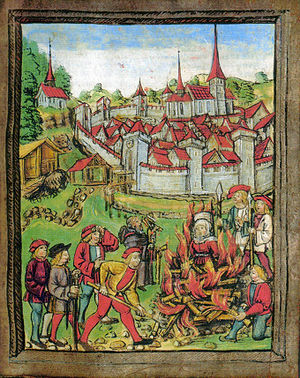
Heksejagt / Heksejagt i Danmark / Udviklingstræk i processerne
En kvinde brændes i Willisau, Schweiz i 1447.
Heksejagt er jagten på formodede hekse, hovedsageligt, men ikke udelukkende brugt om forfølgelsen i Vest- og Centraleuropa i den italienske og nordeuropæiske renæssance fra omkring 1450 til omkring 1700. Især var det kvinder, der blev anklaget for at være hekse, men mænd blev også anklaget. Ifølge forskellige opgørelser kan antallet af henrettede hekse opgøres til mellem 10.000 og 100.000. Heksetroen var især udbredt blandt almuen, men blev ofte understøttet af lokale præster. Derimod ophørte anklager om kætteri i de reformerede lande.